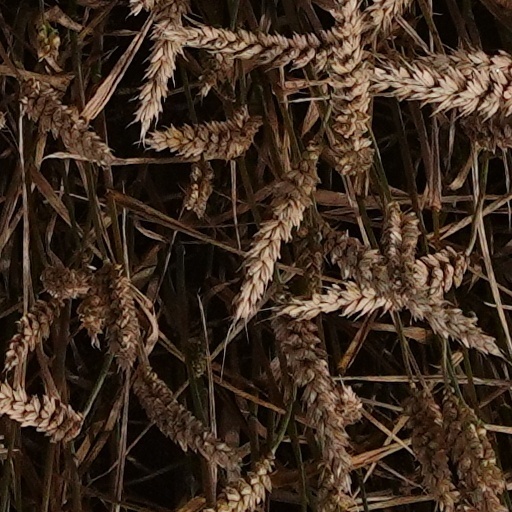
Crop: wheat